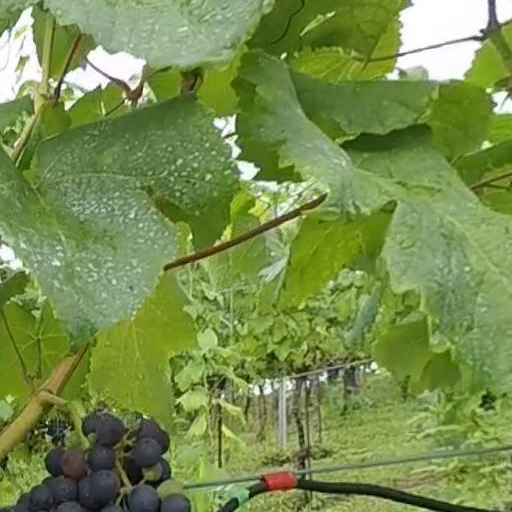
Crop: grape